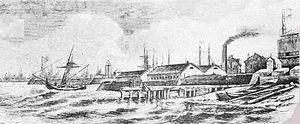
Redout-Kalé, en géorgien რედუტ-კალე, est un ancien port et forteresse de l'Empire russe dans le gouvernement de Kotatis, sur la côte est de la mer Noire, à l'embouchure du Kopi, à 373 kilomètres de Titlis, à 128 de Kotatis; il comptait 2500 habitants au XIXᵉ siècle.